Dortmund-Löttringhausen station

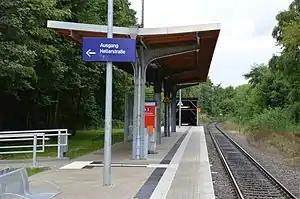

Dortmund-Löttringhausen station is on the former Rhenish Railway Company in the suburb of Löttringhausen in the Dortmund district of Hombruch in the German state of North Rhine-Westphalia.